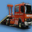
Label: truck